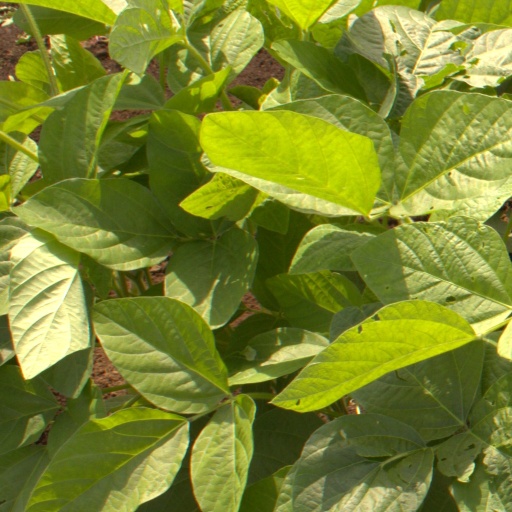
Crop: soybean